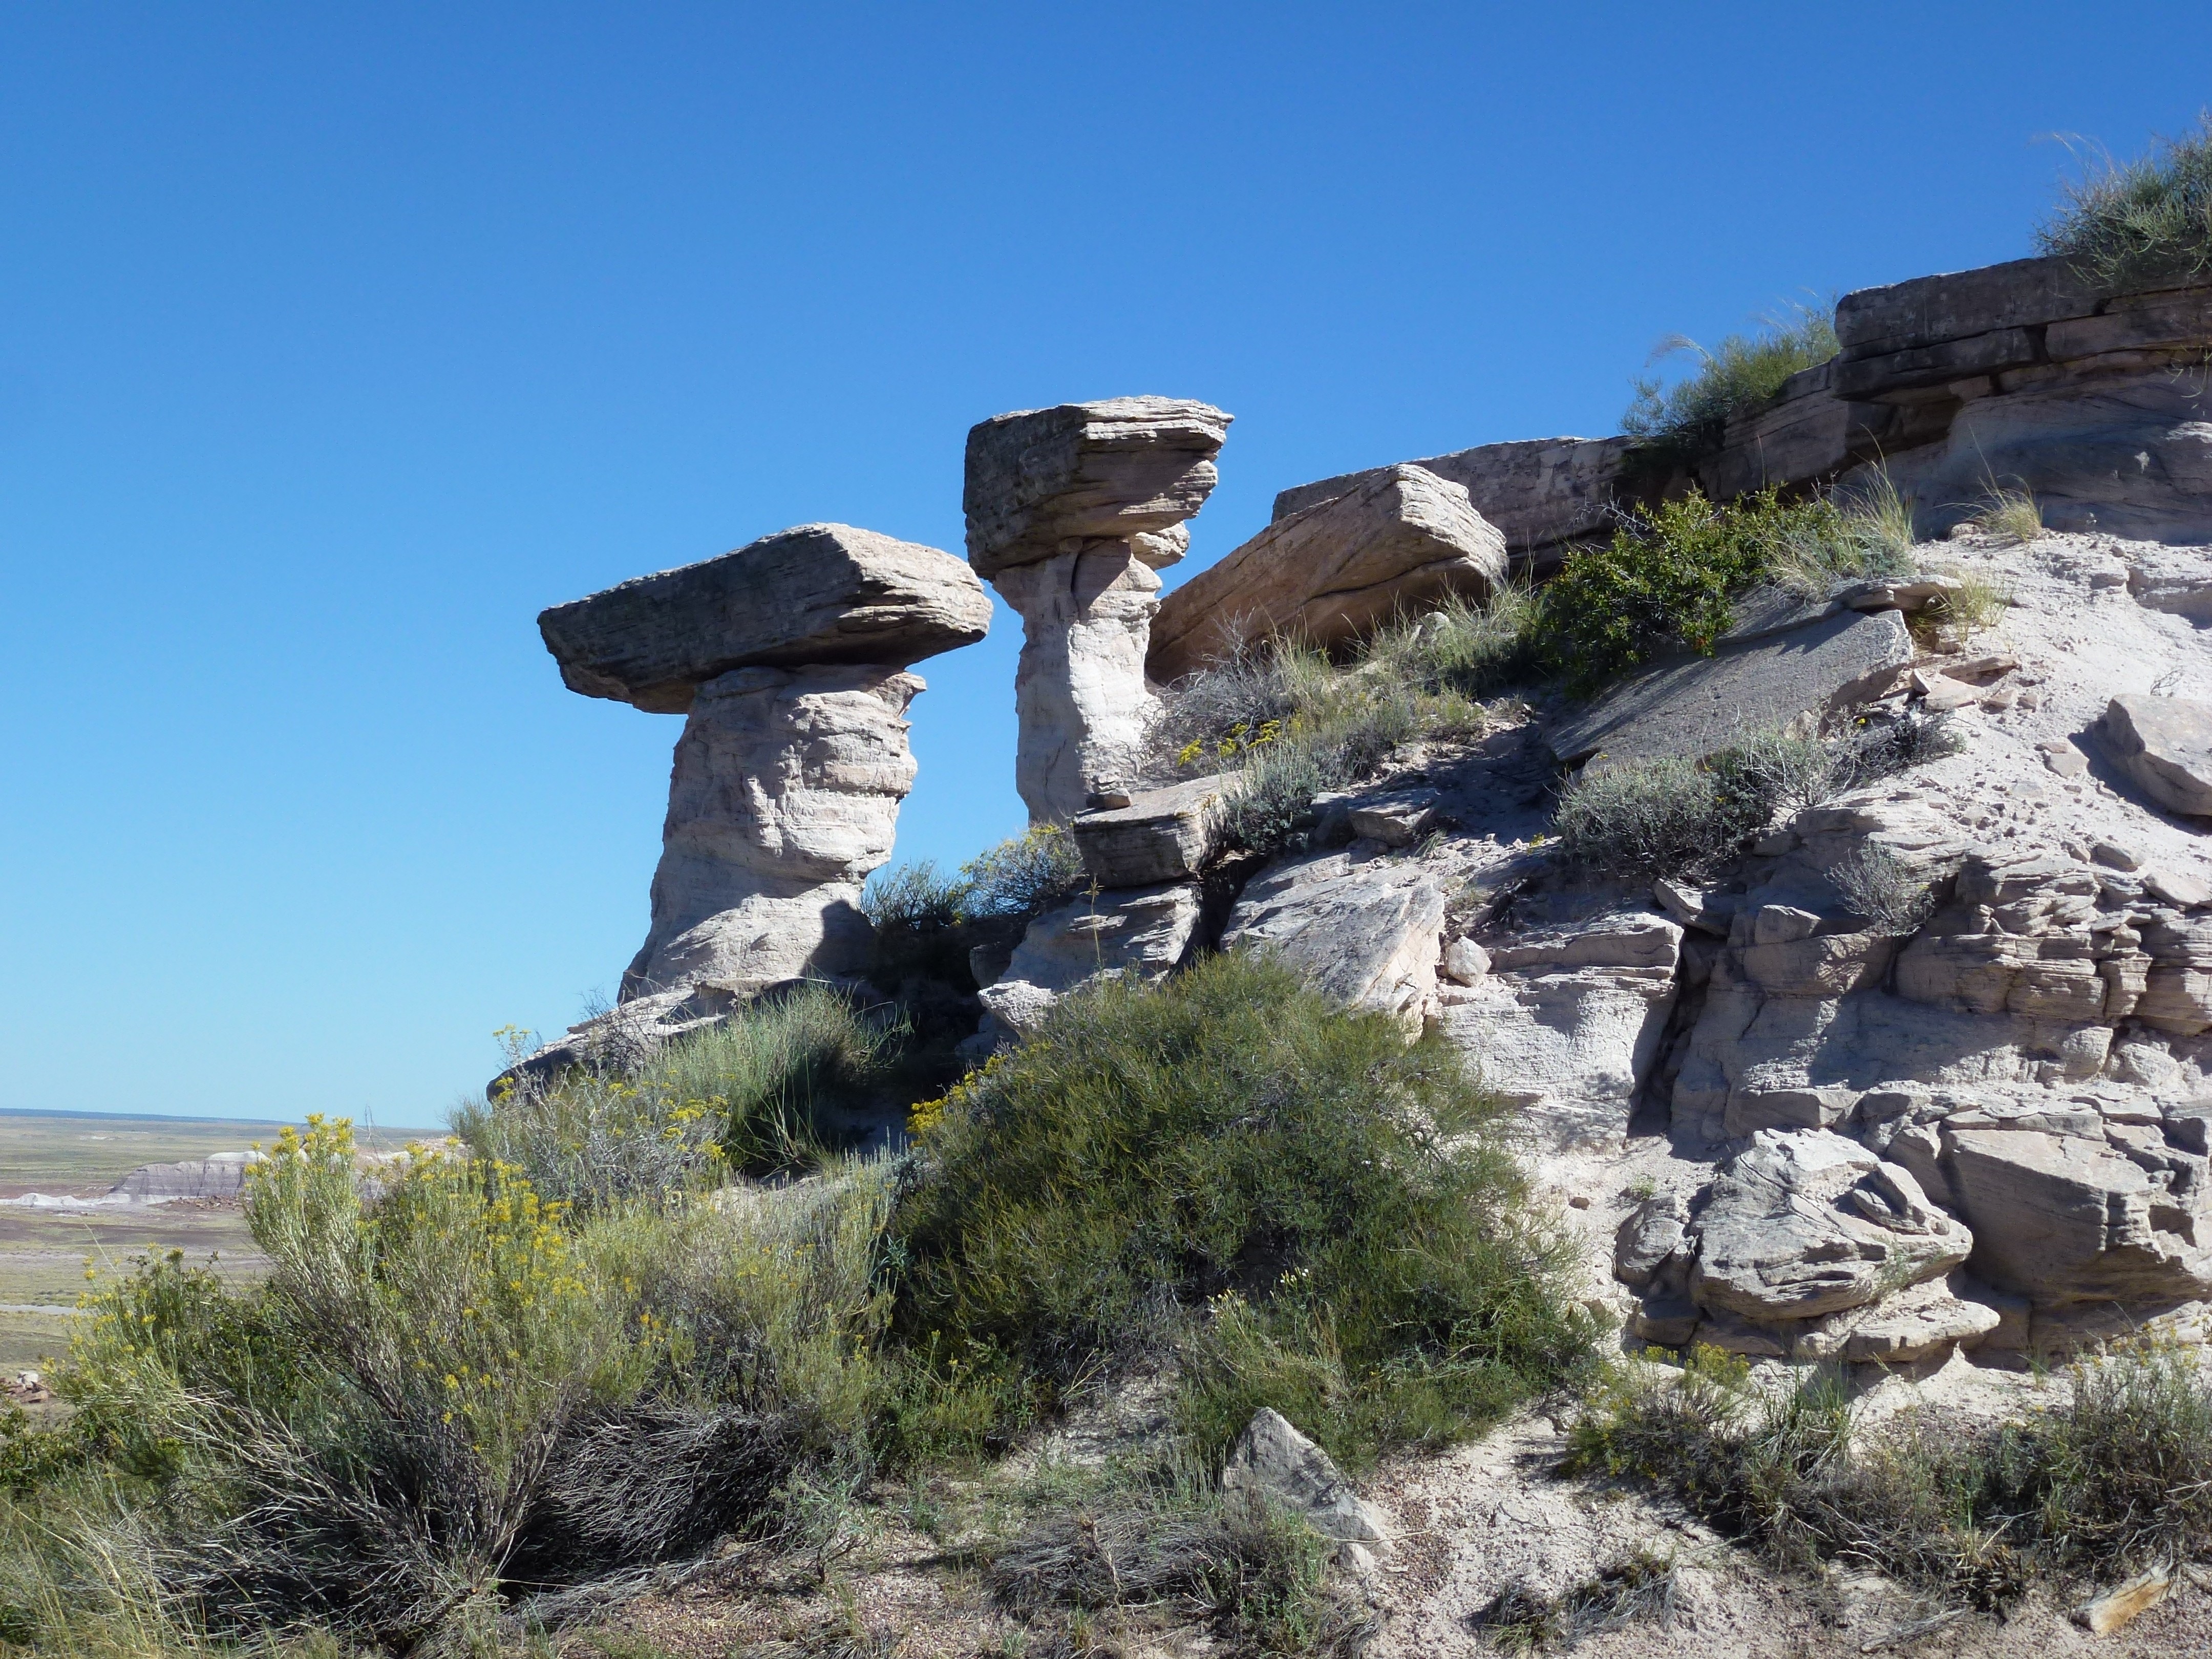
landscape, rock, walking, mountain, desert, sandstone, mountain range, monument, vacation, cliff, scenic, scenery, tourism, terrain, ridge, arizona, rocks, geology, mountains, ruins, badlands, vista, views, destinations, ancient history